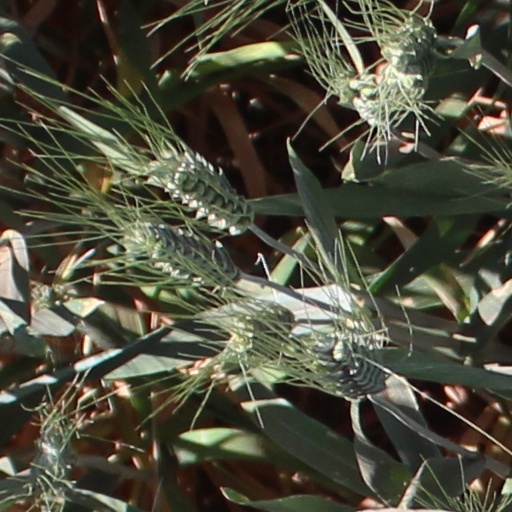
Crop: wheat